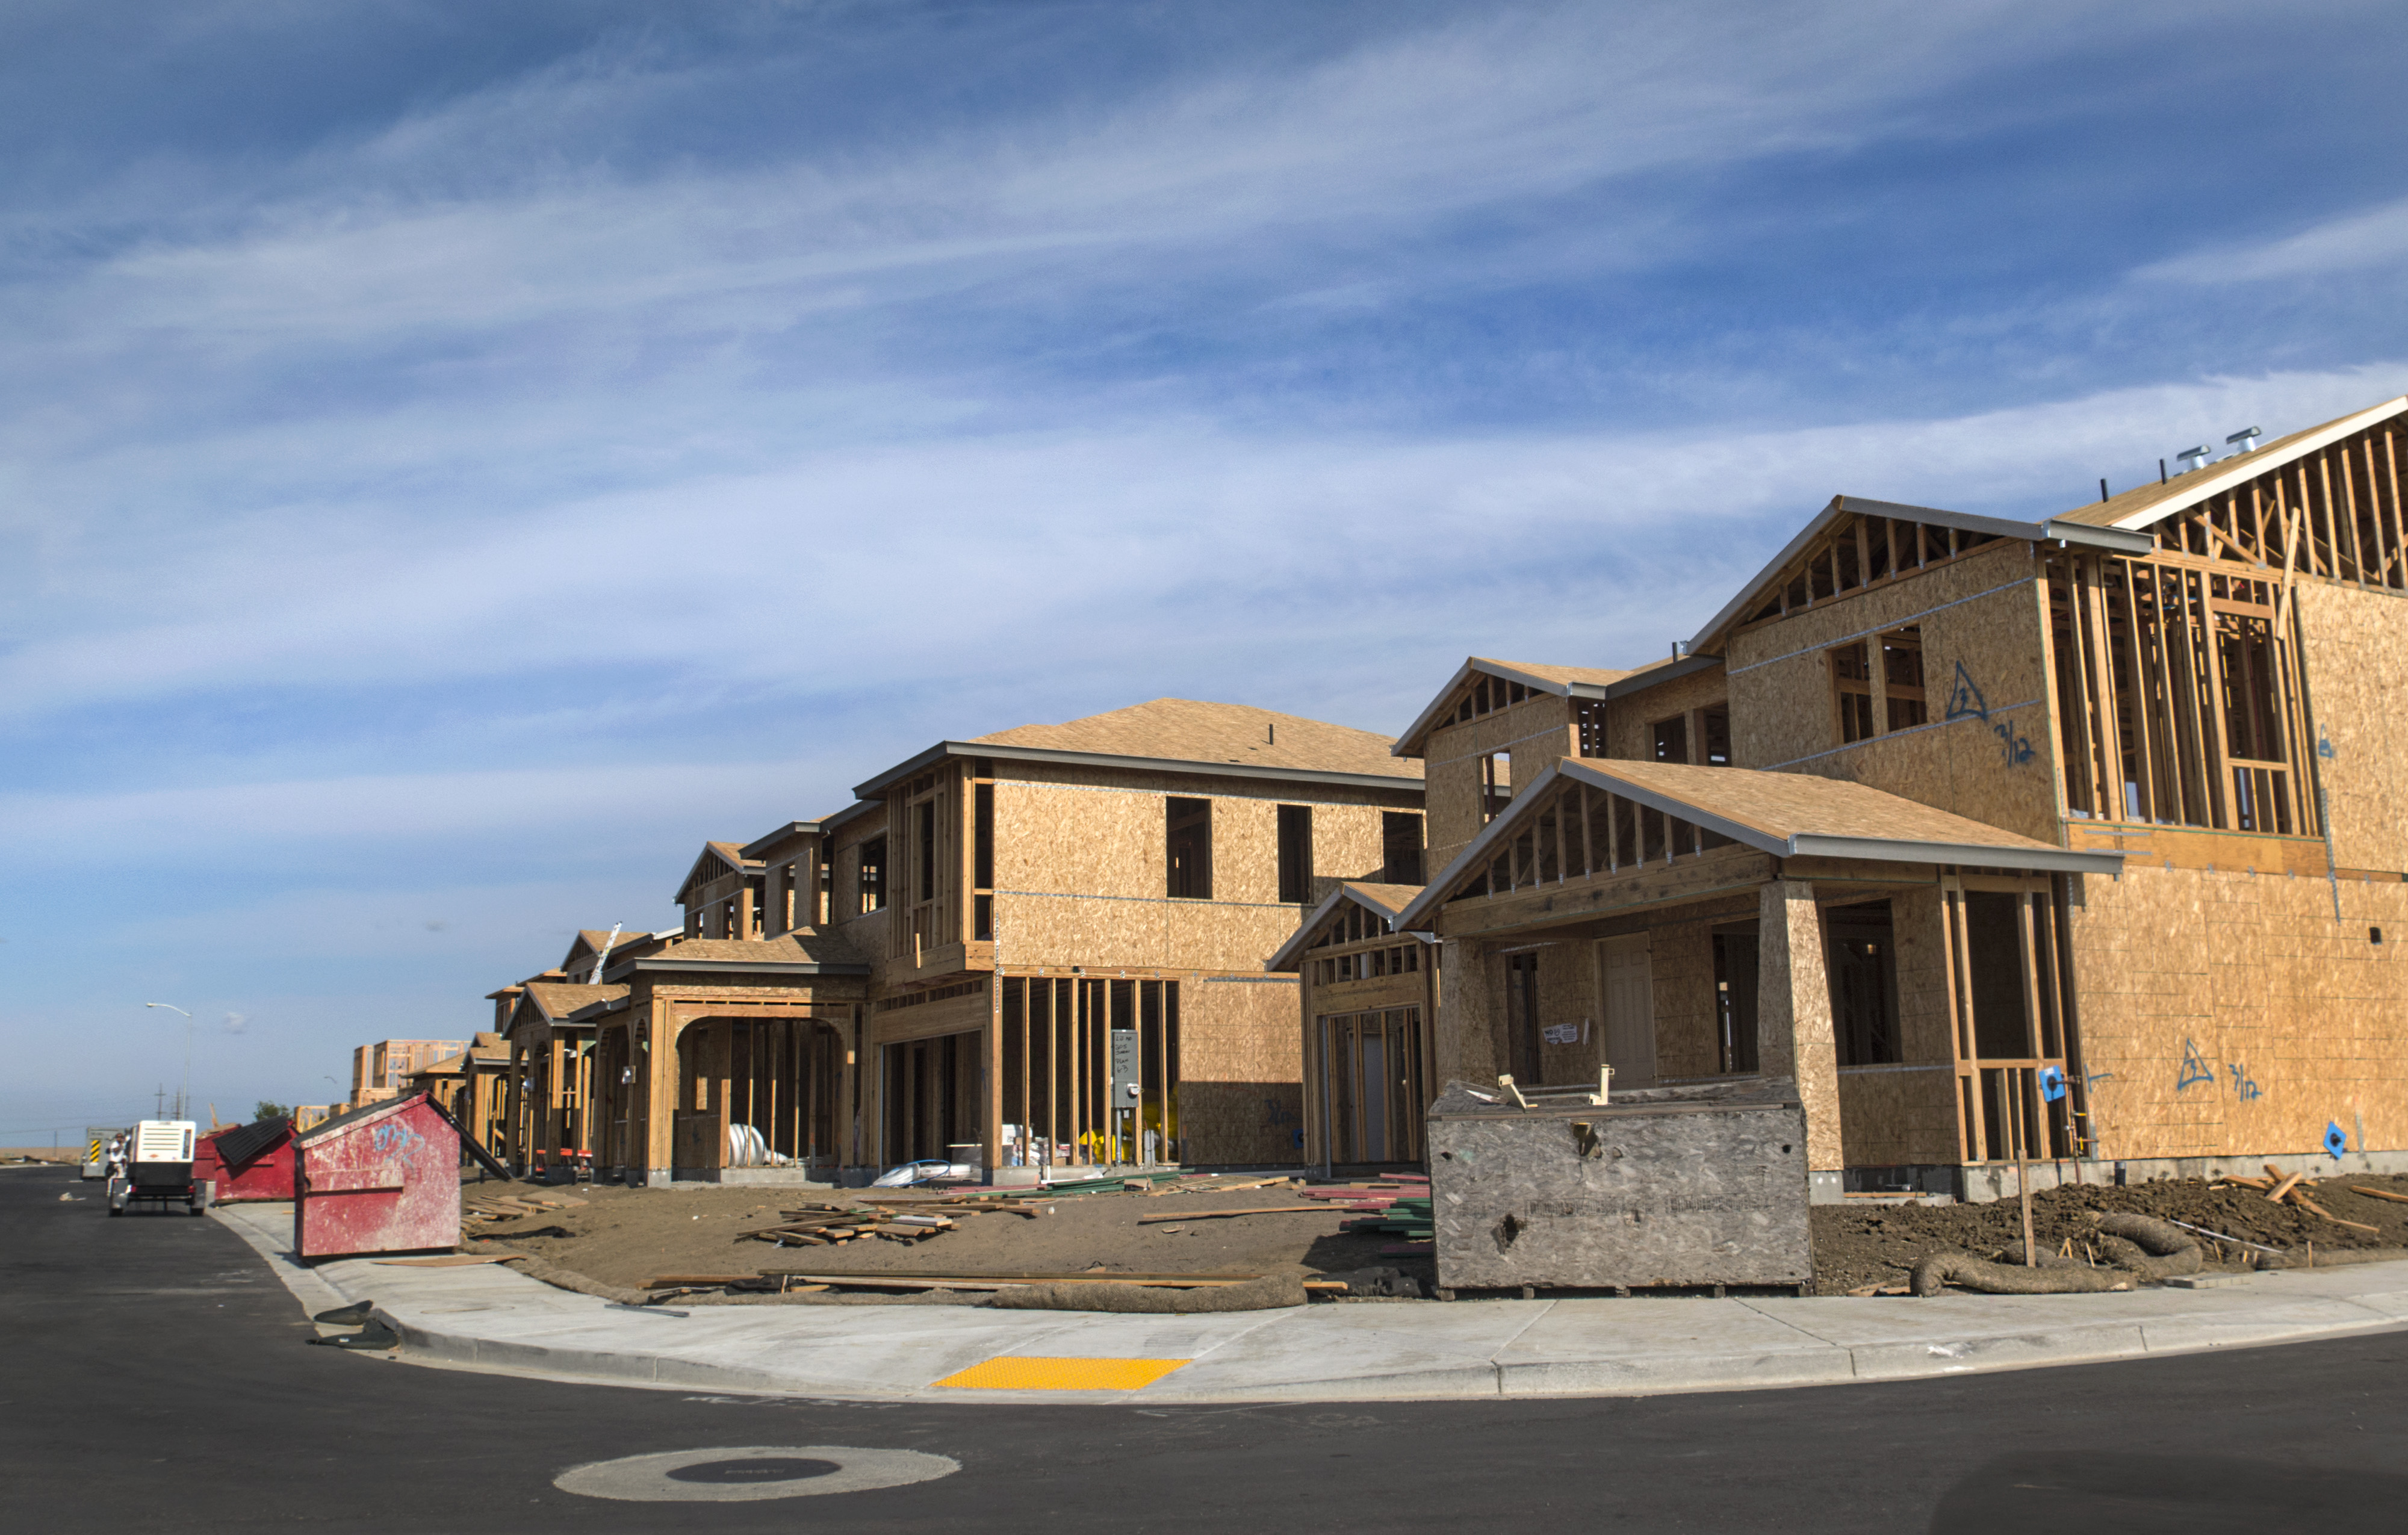
architecture, house, town, home, vacation, suburban, facade, 2015, build, buidling, estate, 3652015imstillstanding, sprawl, newhomeconstruction, woodframe, from375, vandenranch, sitkadrive, residential area